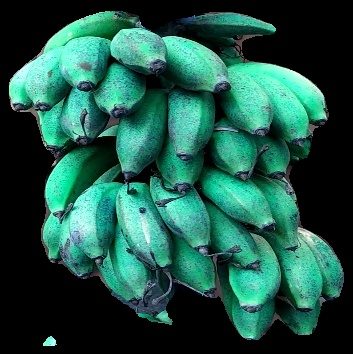
Variety: rasbale
Grade: grade3